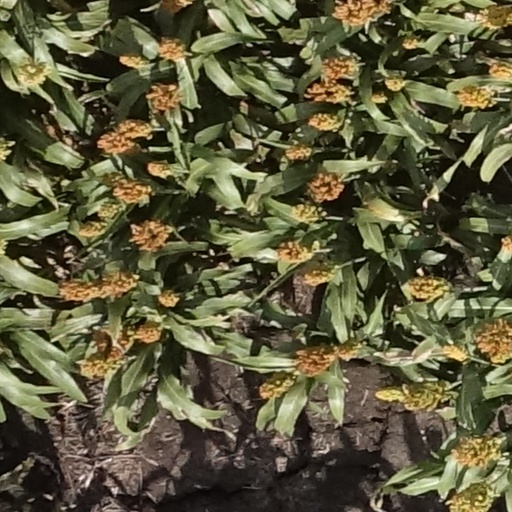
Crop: sorghum